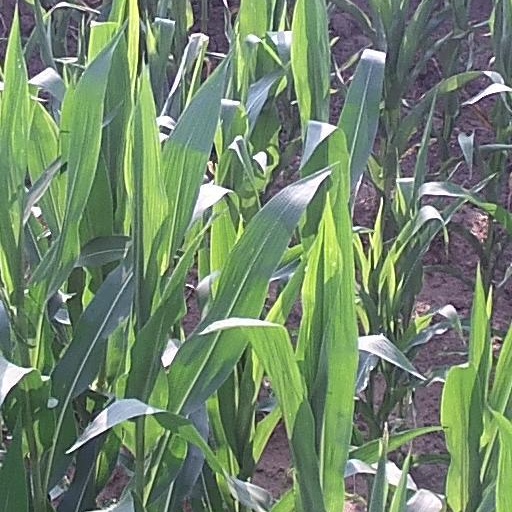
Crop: maize; corn